George Throckmorton

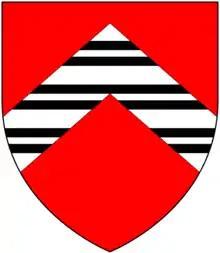
Arms of Throckmorton: "Gules, on a chevron argent three bars gemelles sable"

Sir George Throckmorton (c. 1480 – 6 August 1552) of Coughton Court in Warwickshire, England, was a Member of Parliament during the reign of King Henry VIII.